Nishi-Rubeshibe Station

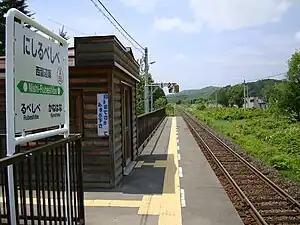
Nishi-Rubeshibe Station platform, June 2009

is a railway station in Kitami, Hokkaidō Prefecture, Japan. Its station number is A55.